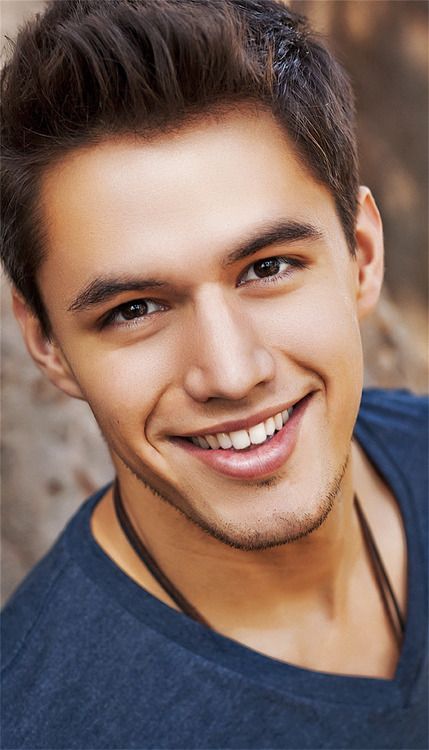
Gender: men